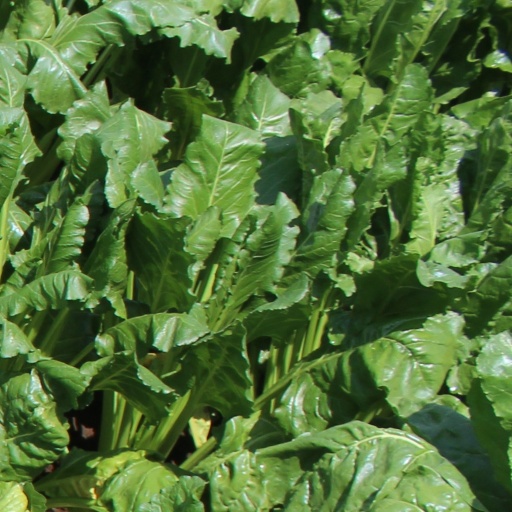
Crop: sugar beet